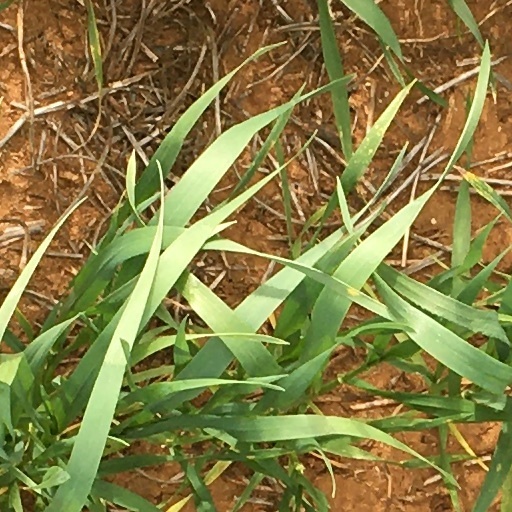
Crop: wheat